Niels Brock

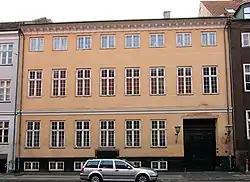
Niels Brock House in Christianshavn, Copenhagen

At the event of his death in 1802, Niels Brock left an estate of 865,000 which was used for grants in Randers and Copenhagen. , a wholesaler organization, also received a sum for the establishment of a merchant school. This was done under the auspices of the Association for the Education of Young Merchants in 1881 under the name . Carl Frederik Tietgen, who was a member of the board of the foundation that administrated Brock's heritage, founded an advanced school of merchantry under the name in 1888. The two schools were merged under the name in 1908. In 1991, it changed its name to Niels Brock Copenhagen Business College.